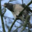
Label: bird